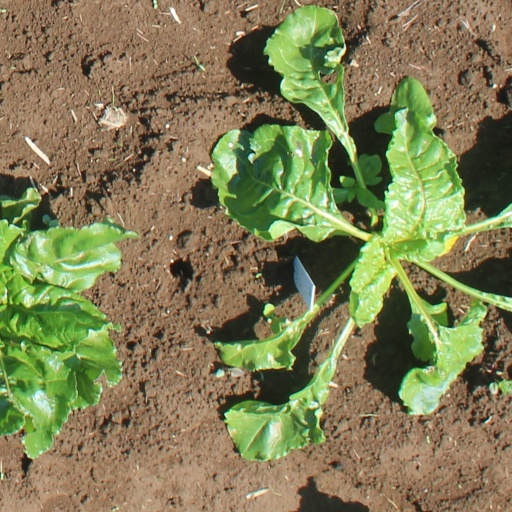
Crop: sugar beet